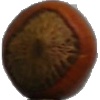
Label: Nut Forest 1